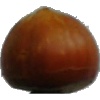
Label: nut_forest